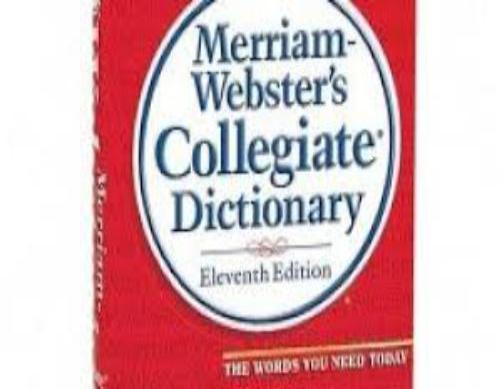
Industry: Others